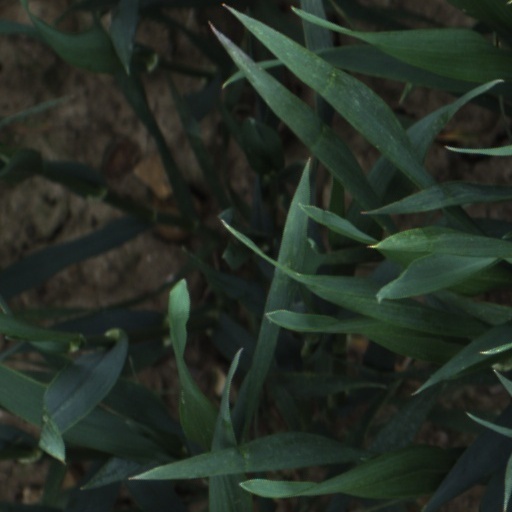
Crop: wheat